Amazon biome

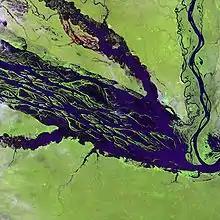
Igapó of Jaú National Park as seen from Landsat 7

The Amazon basin contains several large areas of moist forest, collectively called the Amazon rainforest.